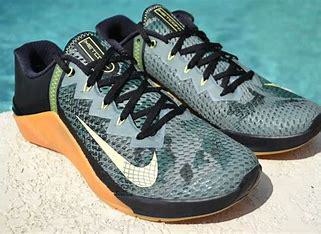
Brand: Nike
Model: Metcon 6